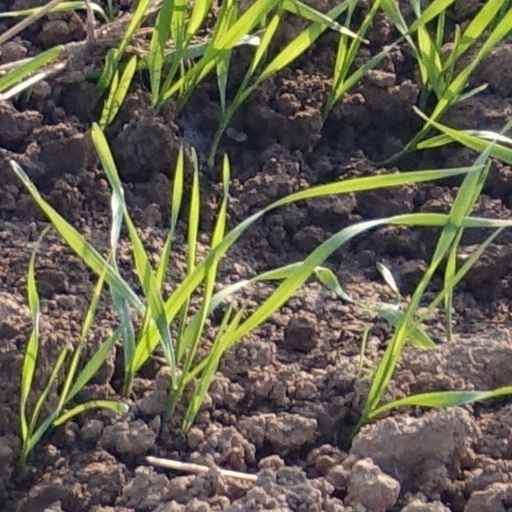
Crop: wheat